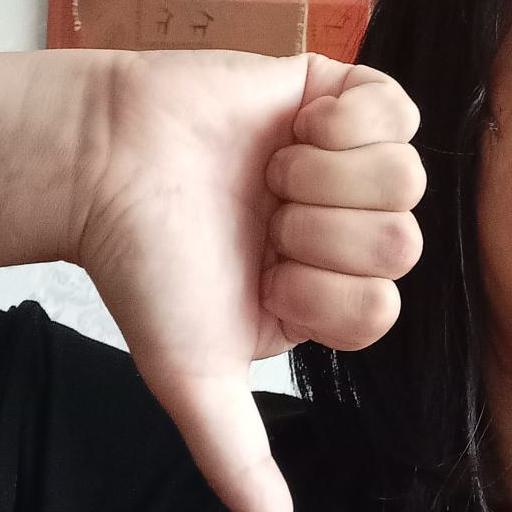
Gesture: dislike